Hudson–Bergen Light Rail

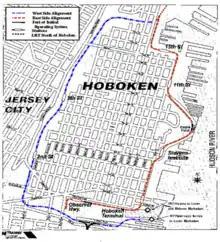

Original plans called for extending the Hudson–Bergen Light Rail north to the Vince Lombardi Park & Ride in Ridgefield, south to 5th Street in Bayonne, and west to Droyer's Point in Jersey City. In Hoboken, the line was to have originally been configured as a through-running operation, with an alignment built closer to the river which would have given closer access to both the PATH station entrance and the bus terminal. This was shelved in favor of the current stub-end station in the southern end of Hoboken Terminal and the current route along an existing right-of-way at the foot of the Hudson Palisades on the city's west side.